Aerotucán

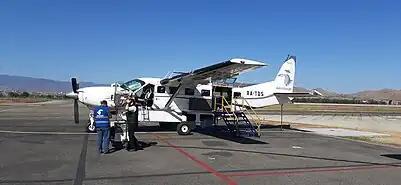
Aerotucan Cessna 208B Grand Caravan at Oaxaca's Xoxocotlan International Airport (January 2020)

Aerotucan is a Mexican airline based in Oaxaca, Oaxaca.